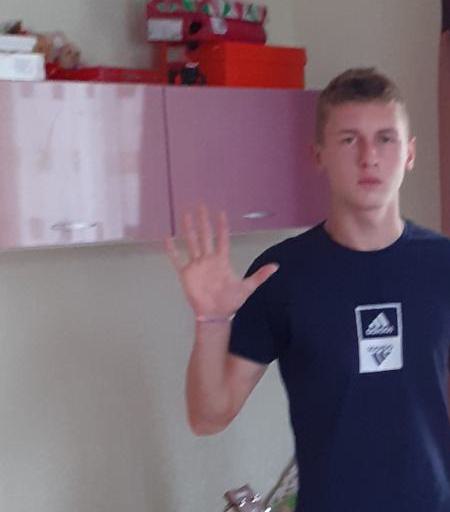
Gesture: palm